North American T-28 Trojan

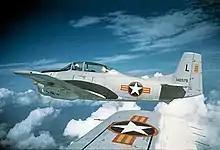
RVNAF T-28Cs over Vietnam

In 1963, a Royal Lao Air Force T-28 piloted by Lieutenant Chert Saibory, a Thai national, defected to North Vietnam. Saibory was immediately imprisoned and his aircraft was impounded. Within six months the T-28 was refurbished and commissioned into the North Vietnamese Air Force as its first fighter aircraft. Lt. Saibory later trained NVAF pilot Nguyen Van Ba in the operation of the T-28, where Nguyen flew the T-28 in its first successful interception against an RVNAF C-123 Provider on 15 February 1964, earning the NVAF its first-ever aerial victory. The NVAF unit that operated the T-28 in the respective military operation has later evolved into the modern Vietnam Airlines.